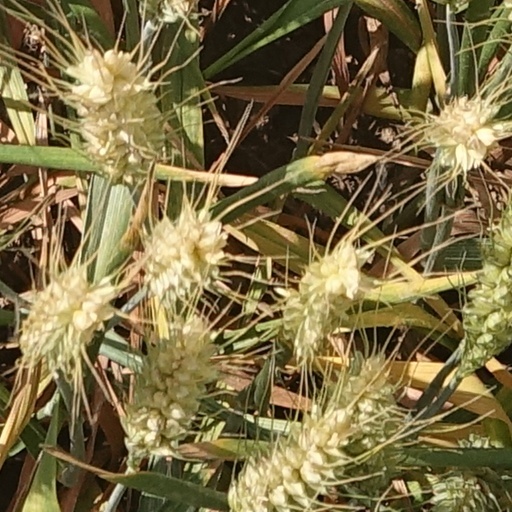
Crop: wheat